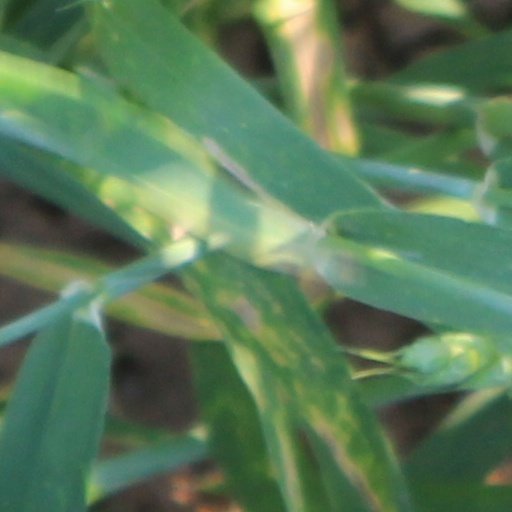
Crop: wheat